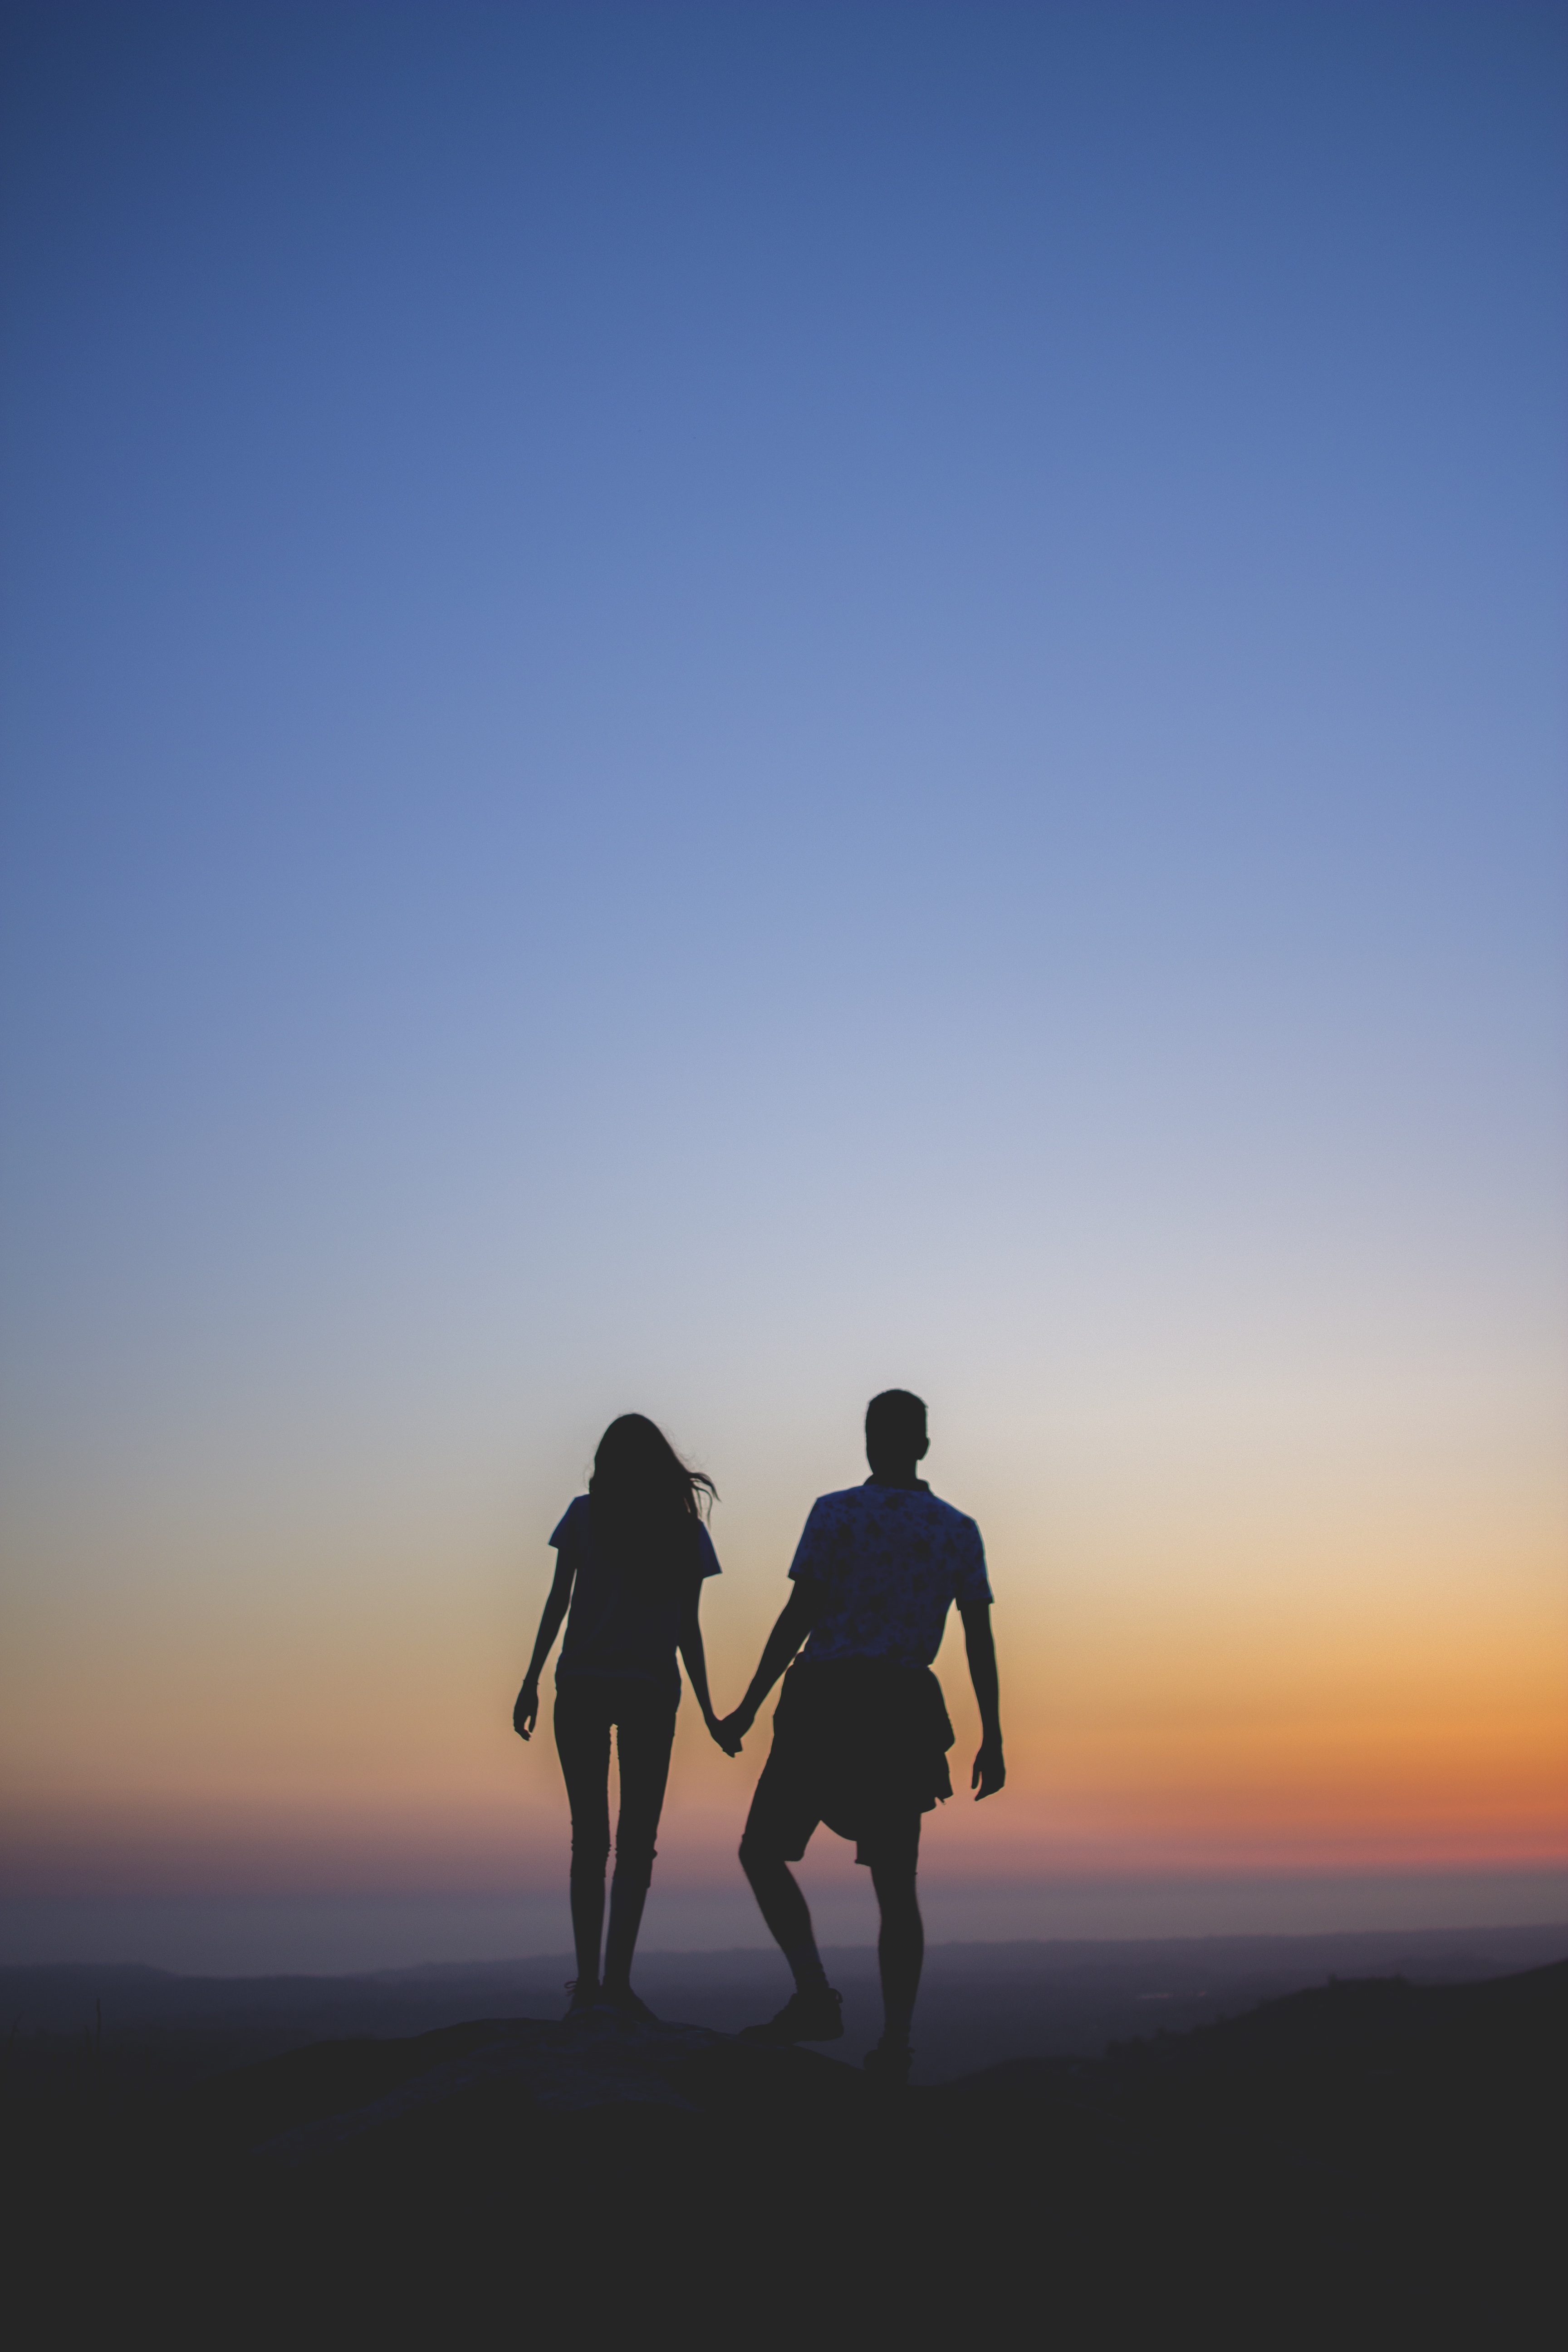
horizon, silhouette, sunrise, sunset, sunlight, morning, desert, love, couple, romance, romantic, holding hands, sahara, natural environment